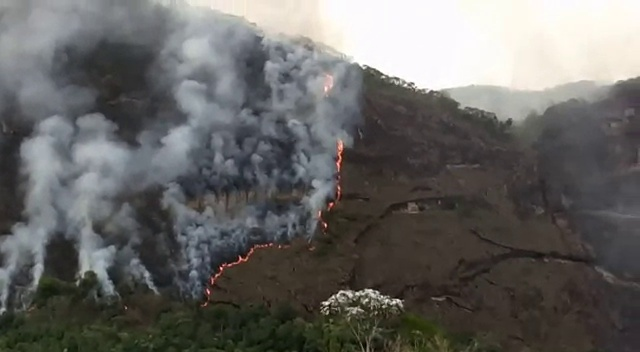
Fire: yes
Smoke: yes